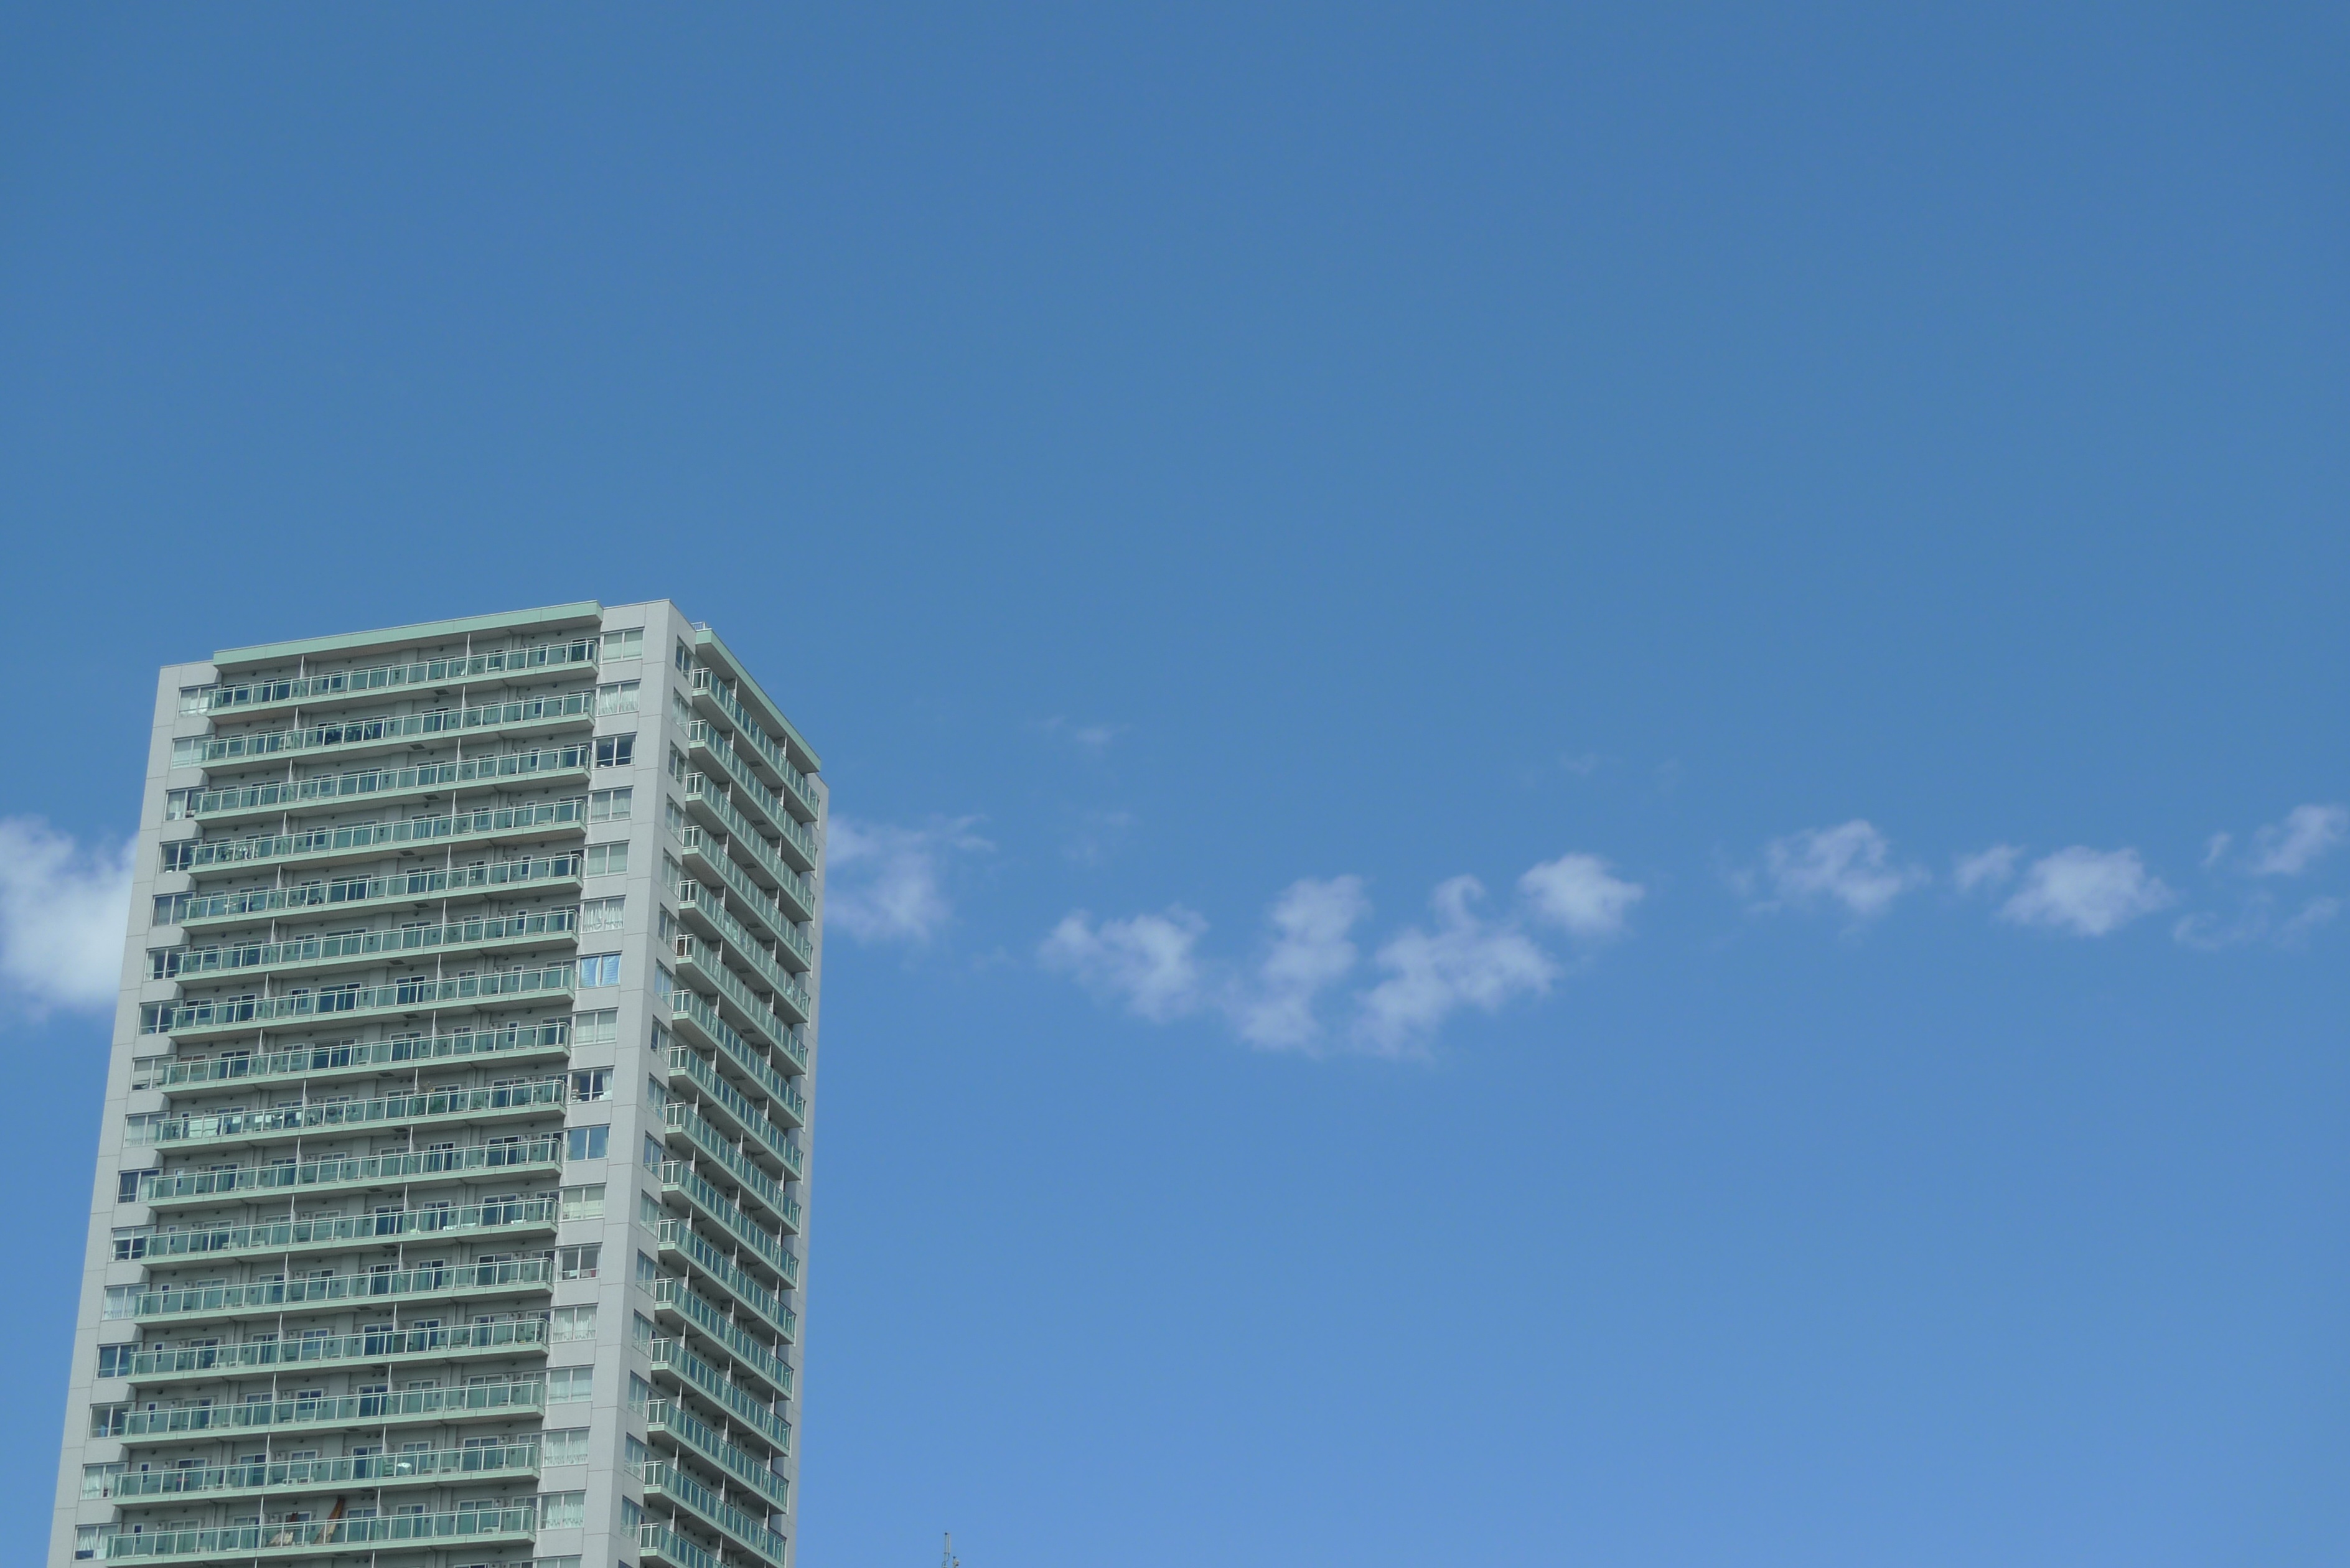
sky, skyline, skyscraper, tower, tower block, residential area